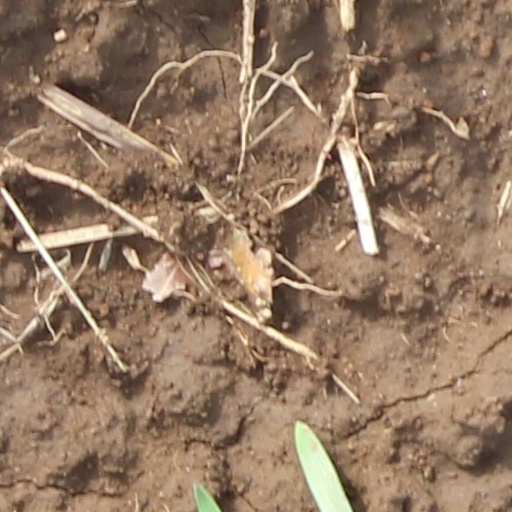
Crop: wheat